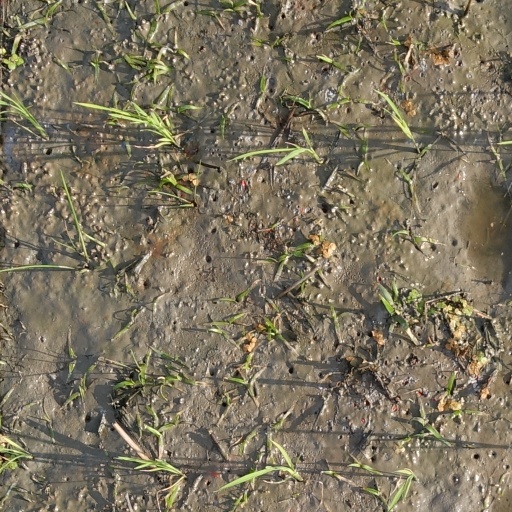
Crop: rice